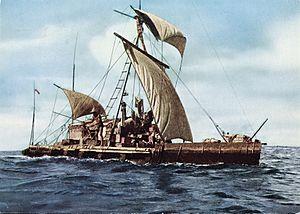
L'Expédition du Kon-Tiki est le récit de l'expédition maritime que mena Thor Heyerdahl, anthropologue, archéologue et navigateur norvégien, à bord du Kon-Tiki en 1947. Le livre, paru en 1948 dans sa version originale norvégienne, connaîtra un succès mondial, avec de nombreuses traductions, notamment en anglais en 1950 et en français en 1951.
Thor Heyerdahl est un anthropologue, archéologue et navigateur norvégien, devenu internationalement célèbre en 1947 à la suite de l'expédition du Kon-Tiki, tentative de rallier les îles polynésiennes sur un radeau partant des côtes d'Amérique du Sud afin d'expliquer le peuplement de l'Océanie.